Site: brandenburg
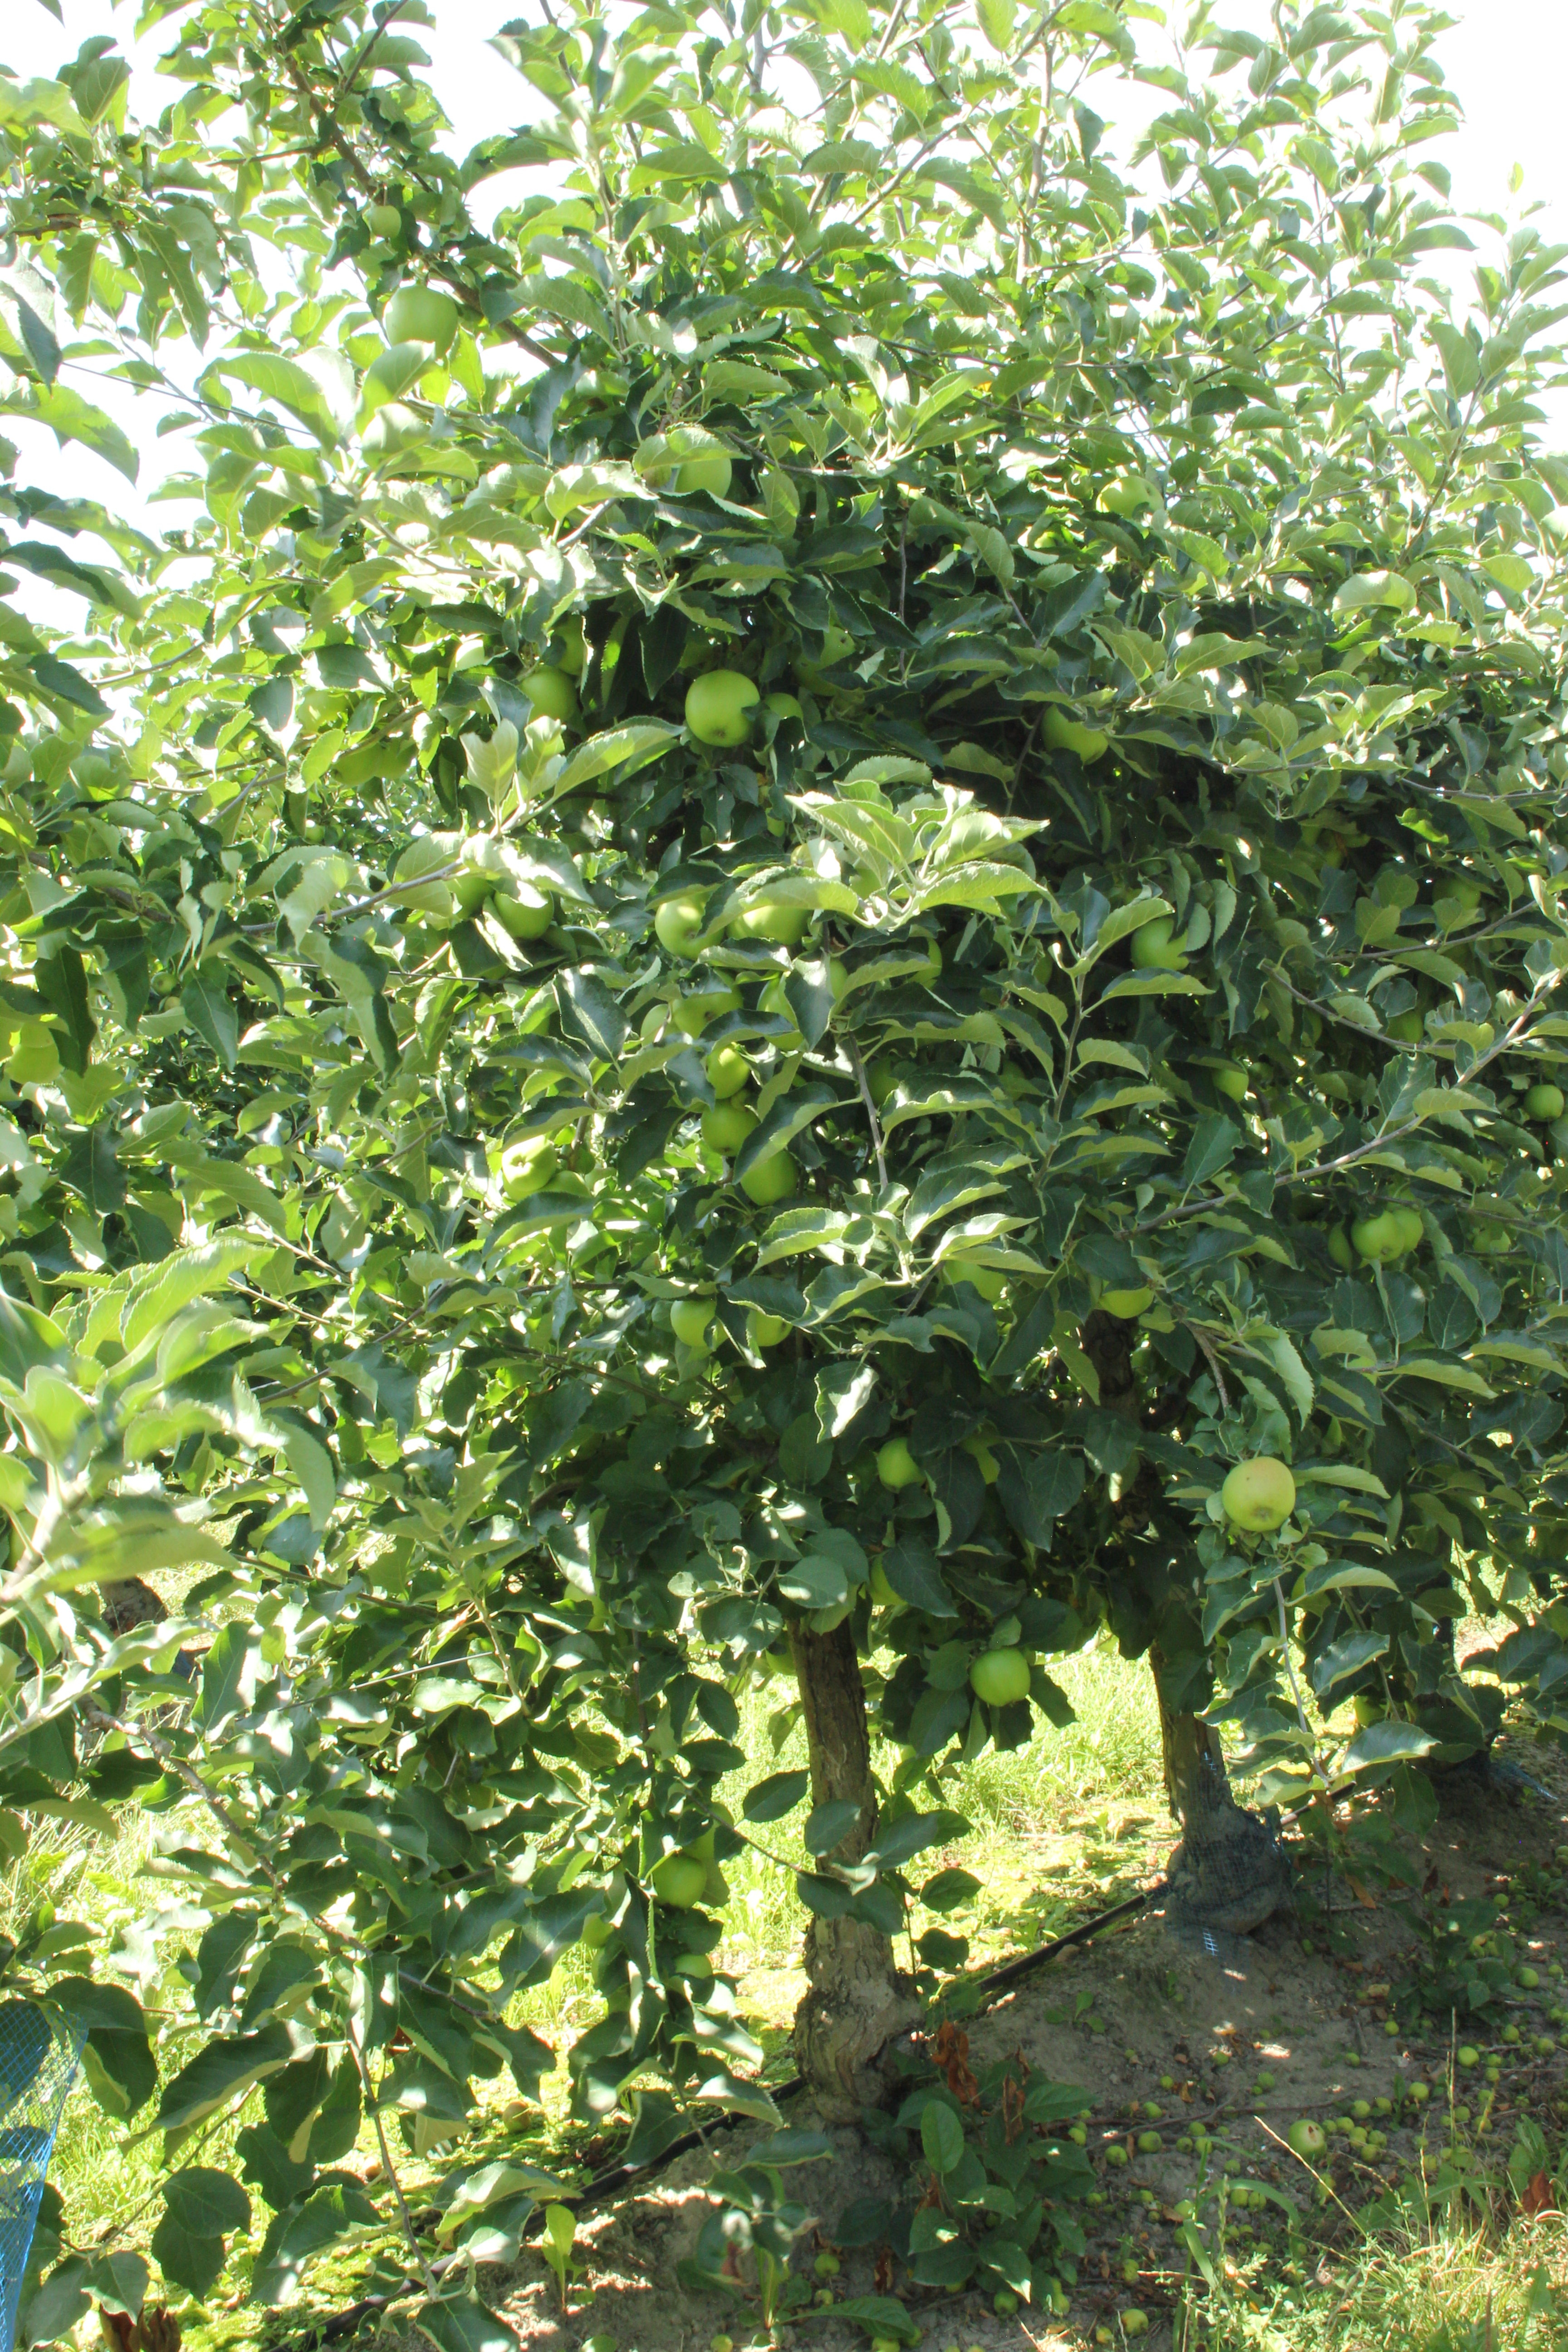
Growth stage (BBCH 77): Development of fruit